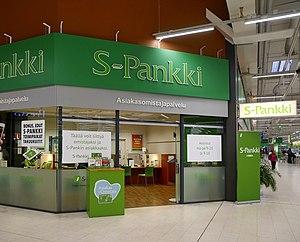
La Banque-S est une banque de détail coopérative basée à Helsinki en Finlande.